Science and technology in Venezuela

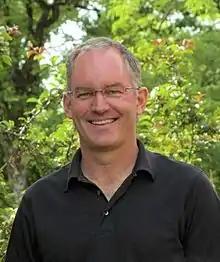
Niklaus Grünwald

Niklaus Grünwald (born in Caracas in 1965). Venezuelan- American biologist and plant pathologist of German and Swiss ancestry. He obtained a Bachelor of Science in plant science at University of California, Davis (UC Davis) in 1992. He completed his PhD in ecology and plant pathology in 1997 at UC Davis studying the effect of cover crop decomposition on soil nutrient cycling and soil microbiology. Grünwald pursued postdoctoral research at Cornell University. His academic research focuses on the evolution, genomics, and ecology of plant pathogens in the genus Phytophthora and management of the diseases they cause. This pathogen group includes some of the most costly diseases affecting crops and ecosystems. These pathogens have well characterized effectors to circumvent plant host recognition that in the genus Phytophthora include RxLR, Crinkler and other small secreted proteins. Grünwald is best known for providing novel insights into how plant pathogens emerge, methods to study pathogen evolution, particularly when populations are clonal, and characterizing the evolutionary history of Phytophthora pathogens. He is currently working with the USDA Agricultural Research Service, a professor (courtesy) in the Department of Botany and Plant Pathology at Oregon State University, and a professor (adjunct) in the Department of Plant Pathology and Plant-Microbe Biology at Cornell University.